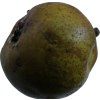
Label: pear